Germein

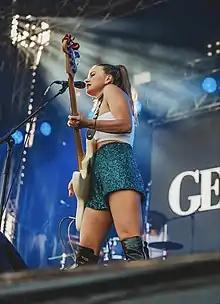

Ella Germain plays bass, electric cello, and sings backing vocals with the band. She studied and works in the media arts and communications field, including television presentation.